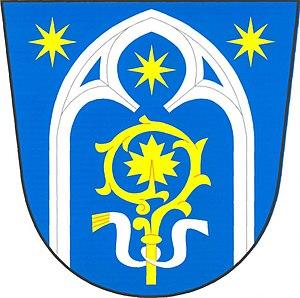
Klášter est une commune du district de Plzeň-Sud, dans la région de Plzeň, en République tchèque. Sa population s'élevait à 212 habitants en 2018.